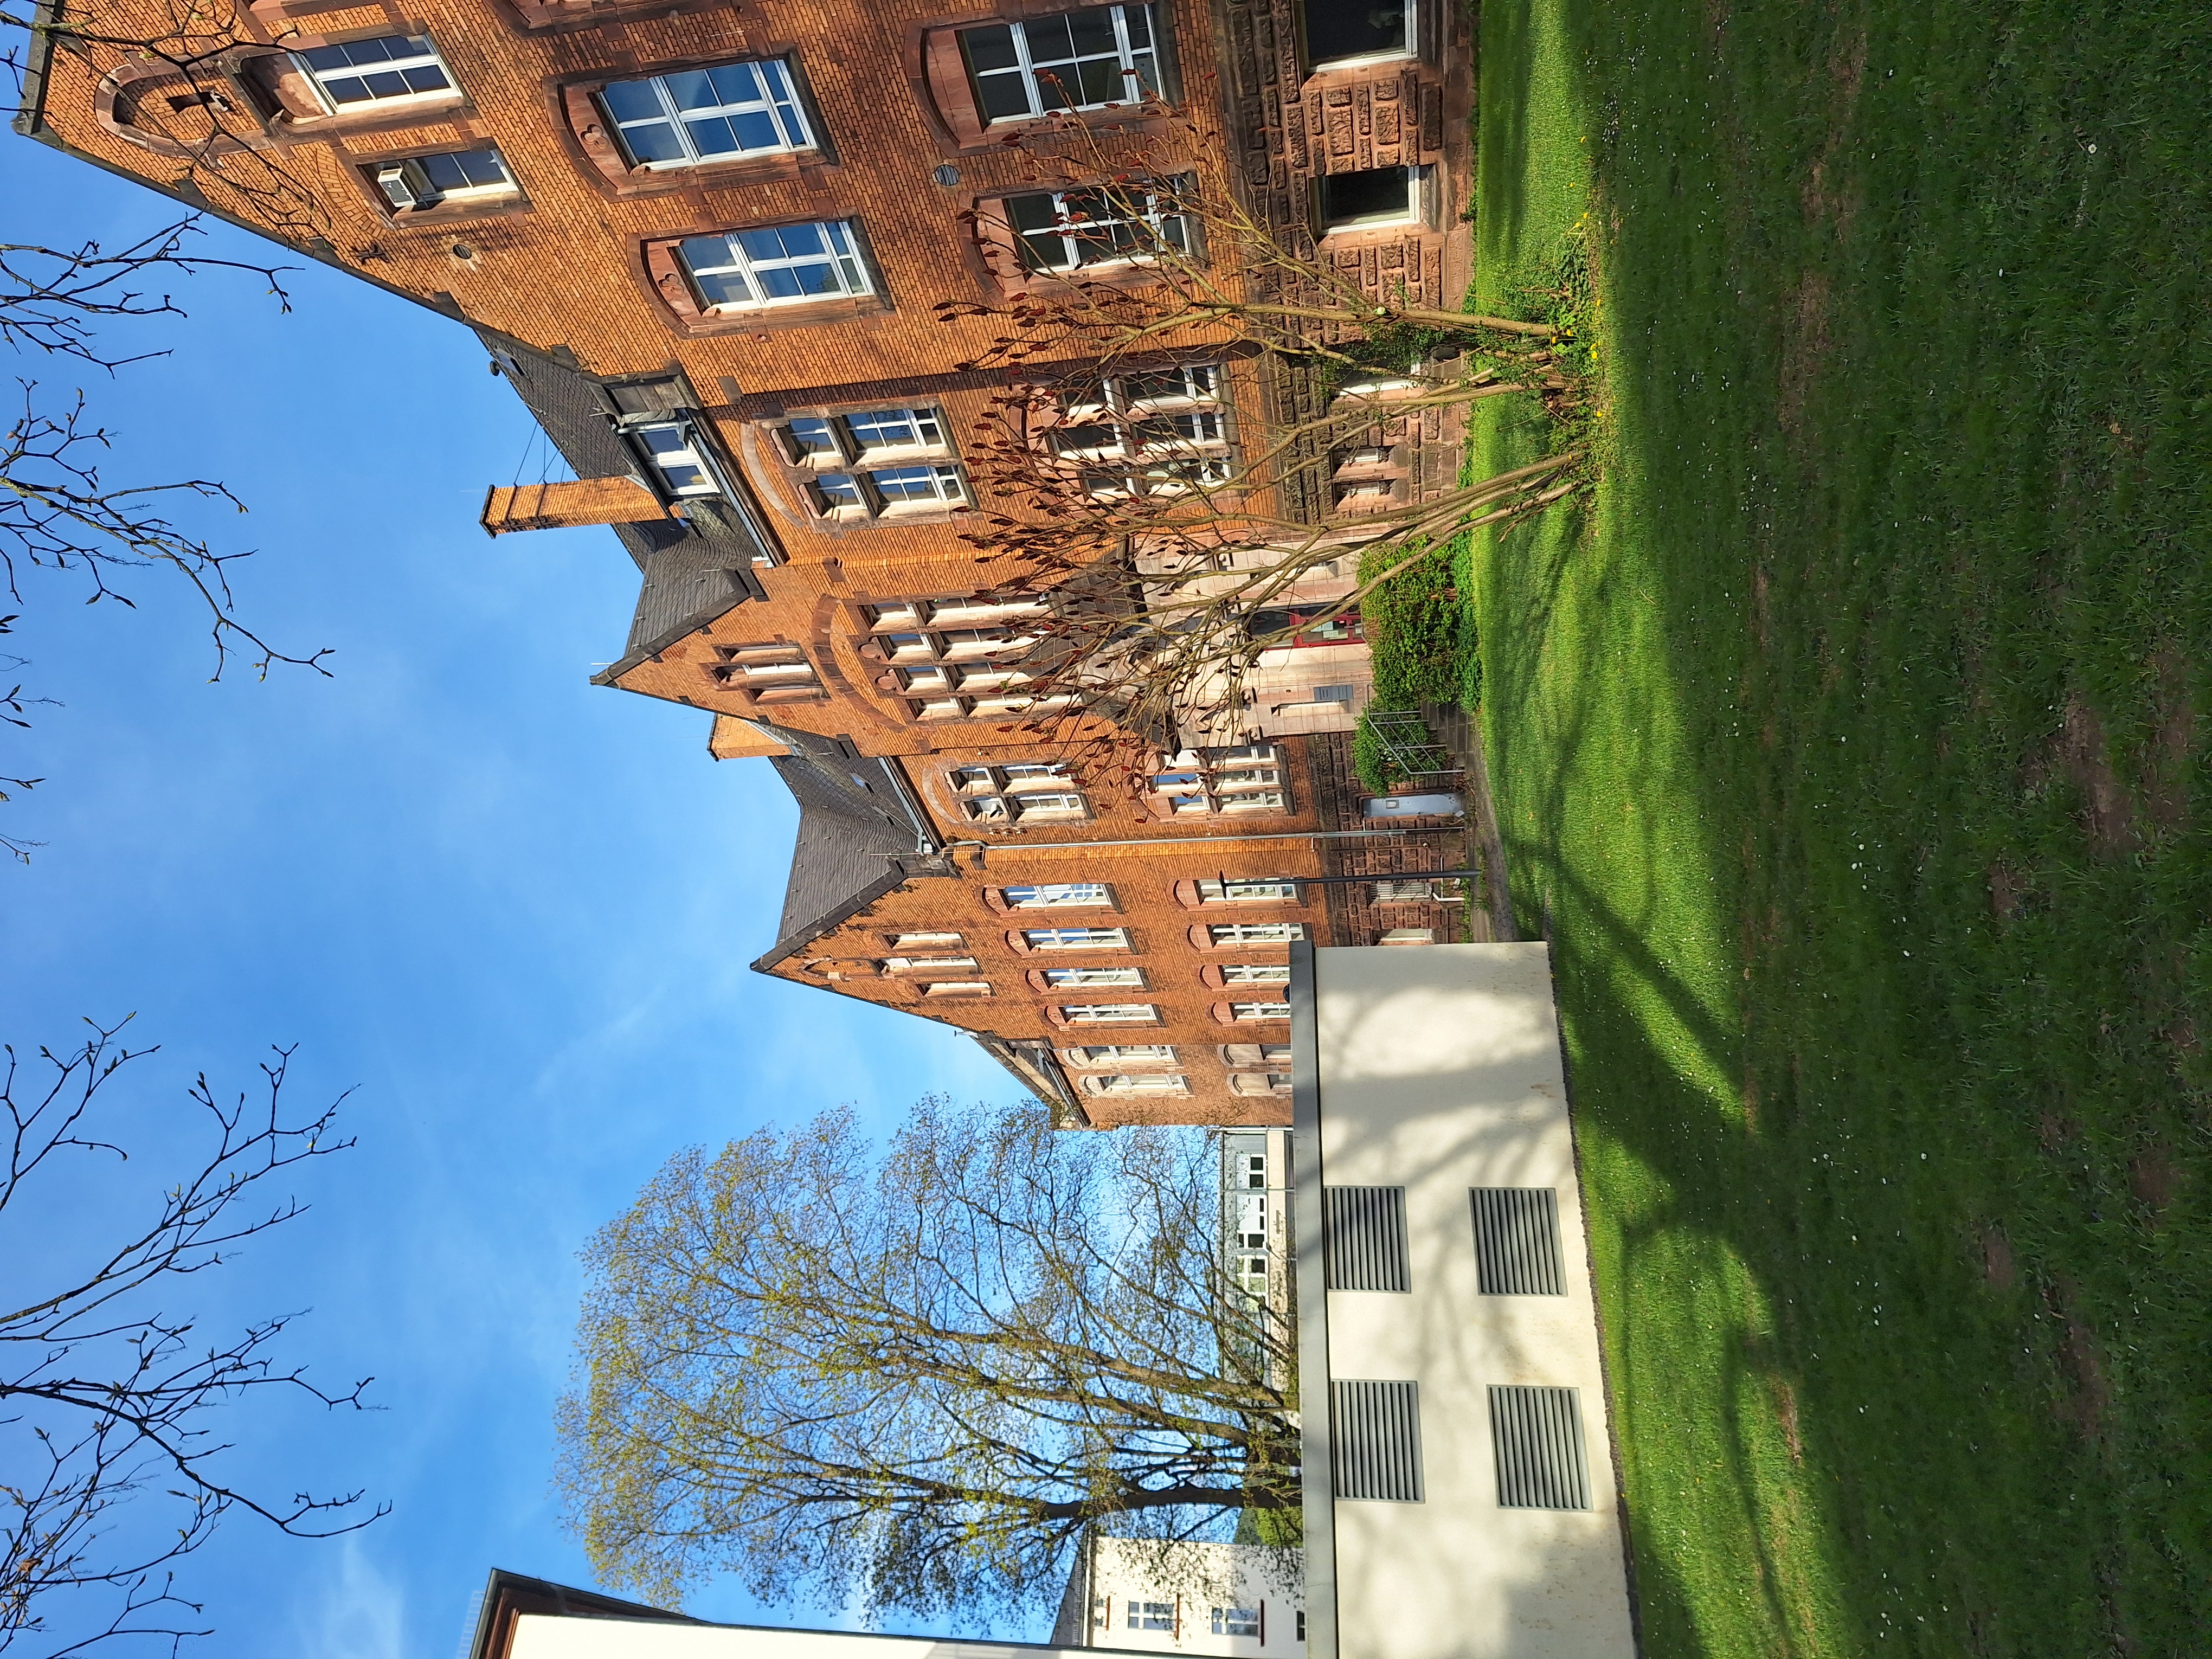
Building: Robert-Koch-Straße 6